Small nucleolar RNA SNORA5

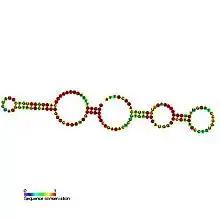
Predicted secondary structure and sequence conservation of SNORA5

In molecular biology, SNORA5 (also known as ACA5) is a member of the H/ACA class of small nucleolar RNA that guide the sites of modification of uridines to pseudouridines.